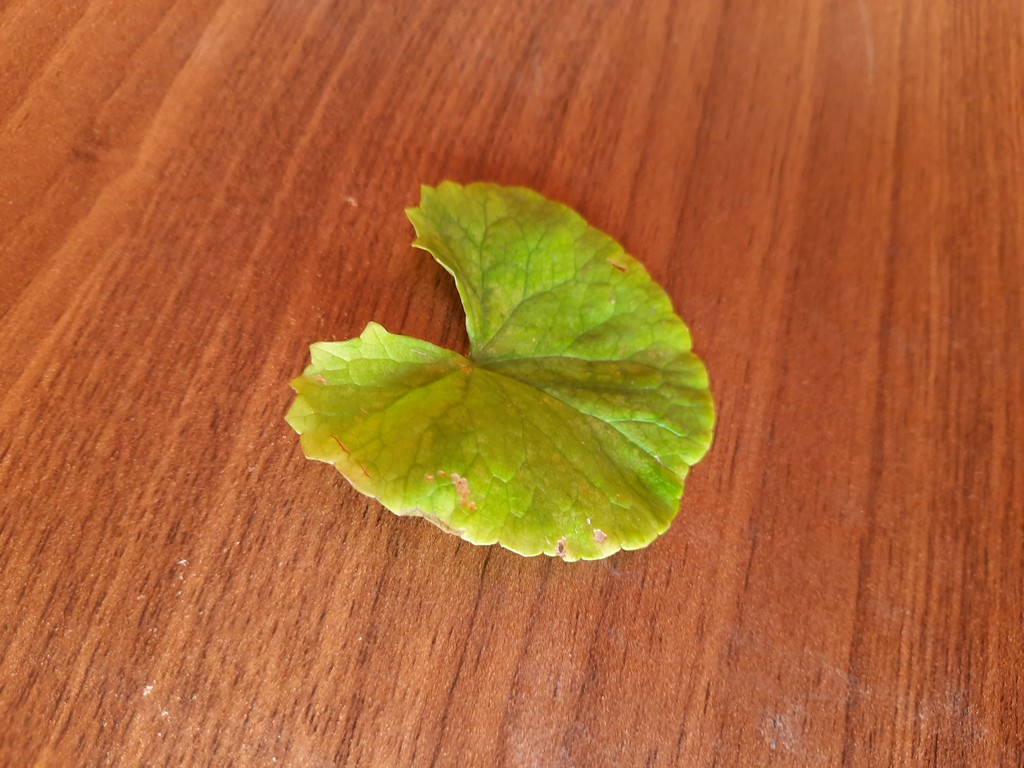
Label: Unhealthy